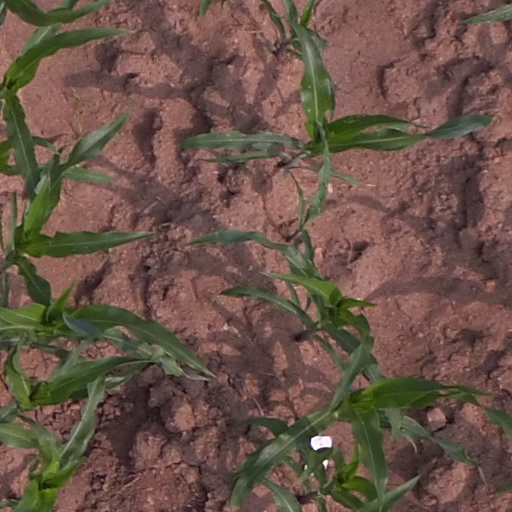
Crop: maize; corn